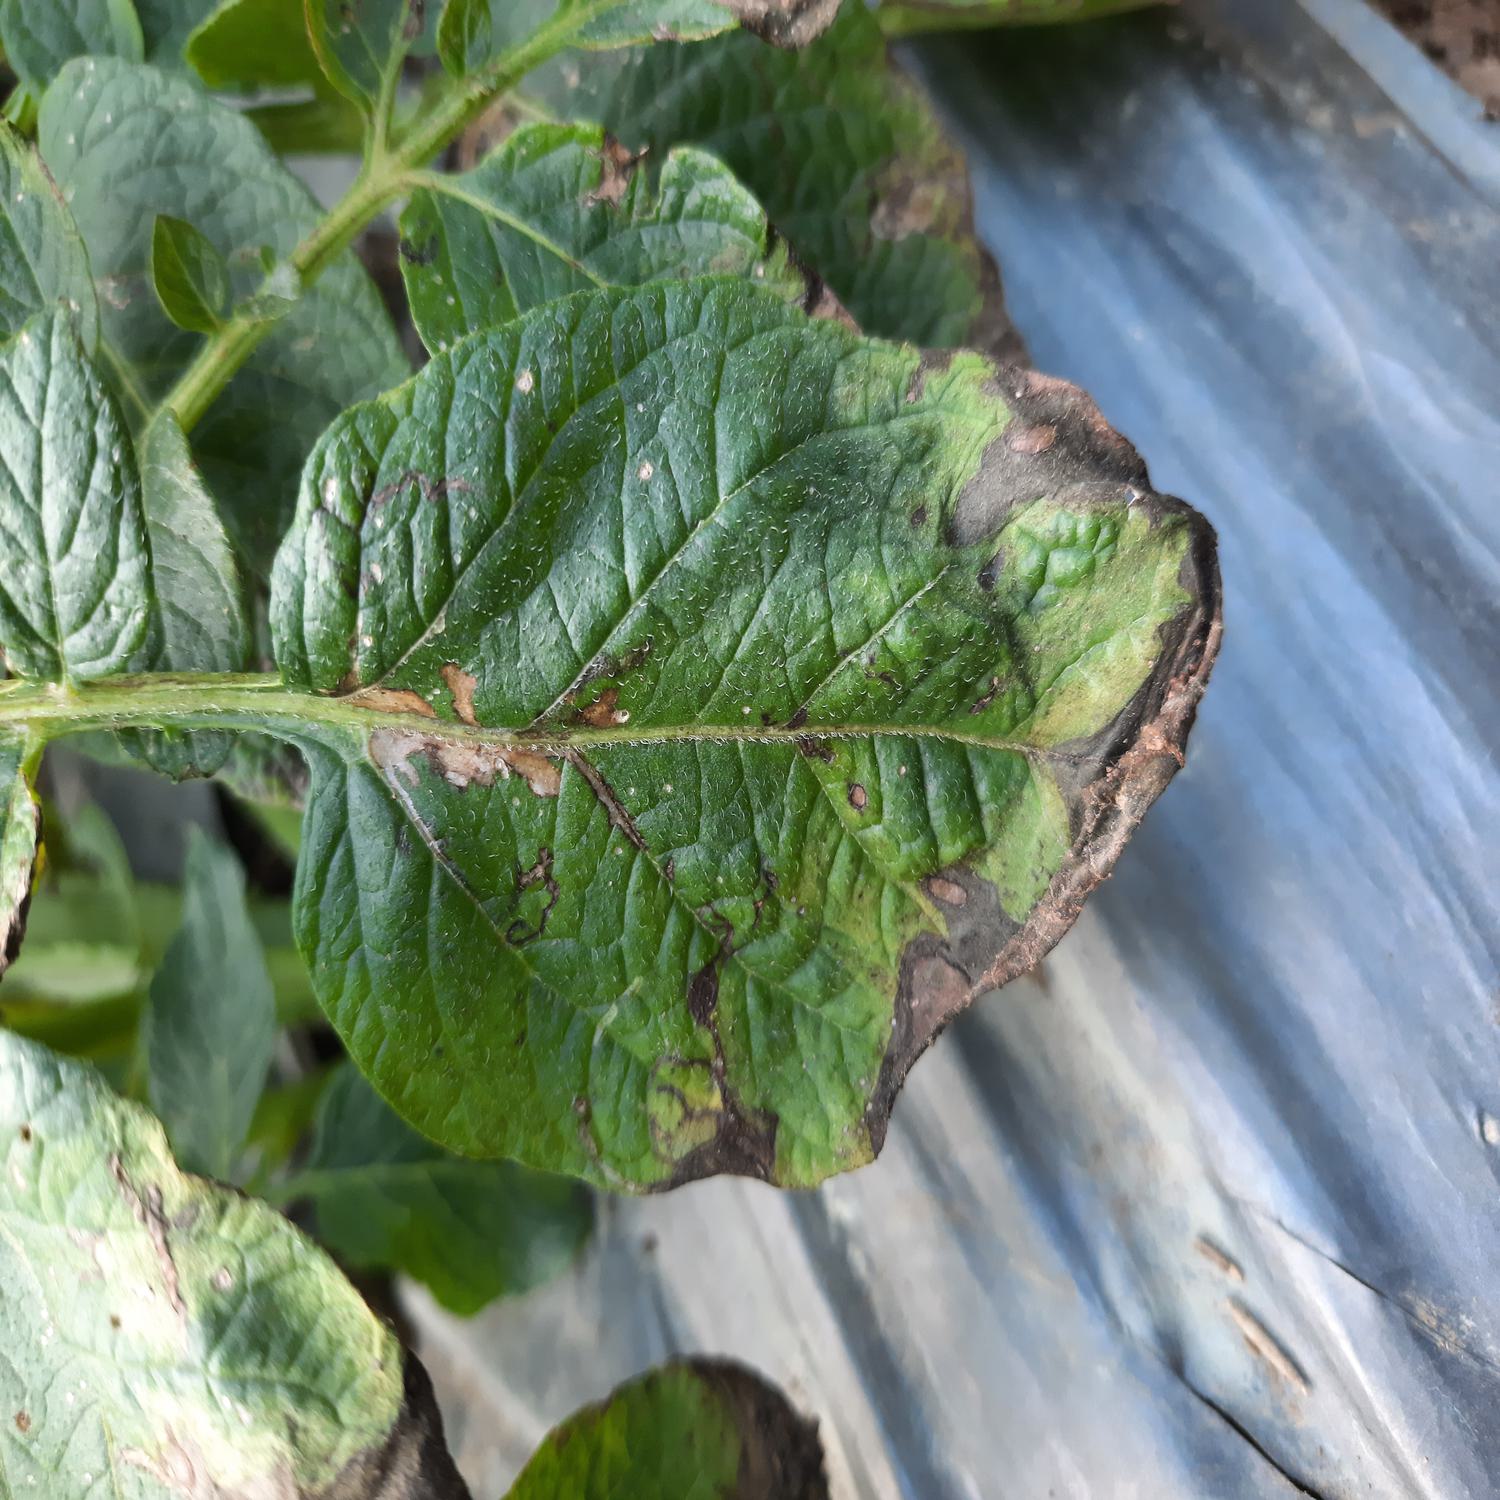
Label: Fungi